Divine Mercy Statue (Bulacan)

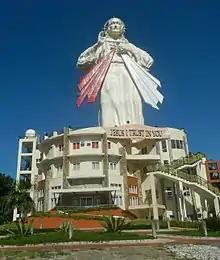

The Divine Mercy Statue in Marilao, Bulacan, is a Roman Catholic monument to Jesus Christ as the Divine Mercy. It is the tallest statue of the Divine Mercy in the Philippines.